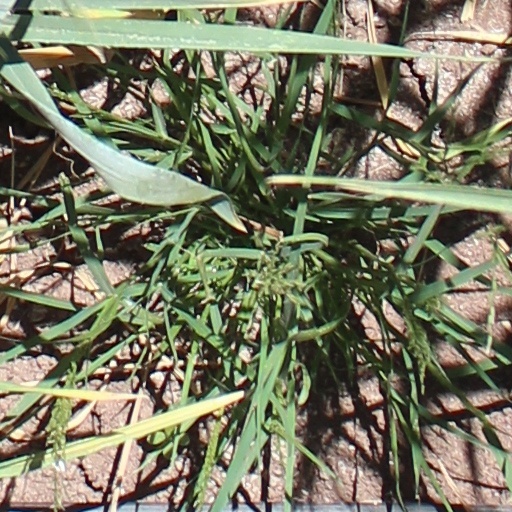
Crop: wheat